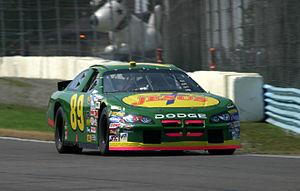
La Dodge Intrepid est une automobile de classe routière fabriquée par Dodge de septembre 1998 à août 2004. Elle était destinée à remplacer la phase I de l'Intrepid des années 1990.